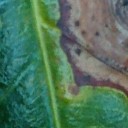
Label: Phoma